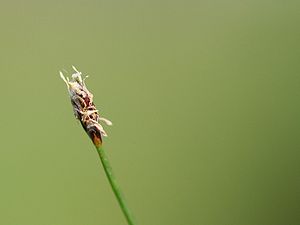
Nålesumpstrå
Nålesumpstrå, også skrevet Nåle-Sumpstrå, er et 2-15 cm højt halvgræs, der danner tætte bestande i oftest rene, næringsfattige søer. Den findes i to former – en sumpform og en vandform. Nålesumpstrå ligner lav kogleaks, men akset har helt op til 12 blomster.